2001 NATO special meeting

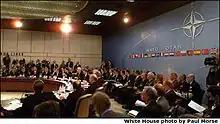
2001 NATO Headquarters summit

The 2001 NATO Headquarters summit was a special meeting of the North Atlantic Council with the participation of Heads of State and Government on June 13, 2001.